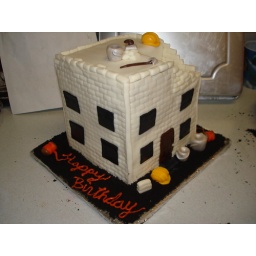
house under construction cake